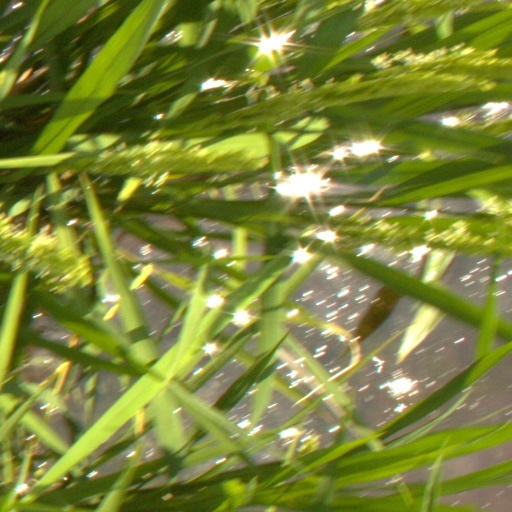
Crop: rice